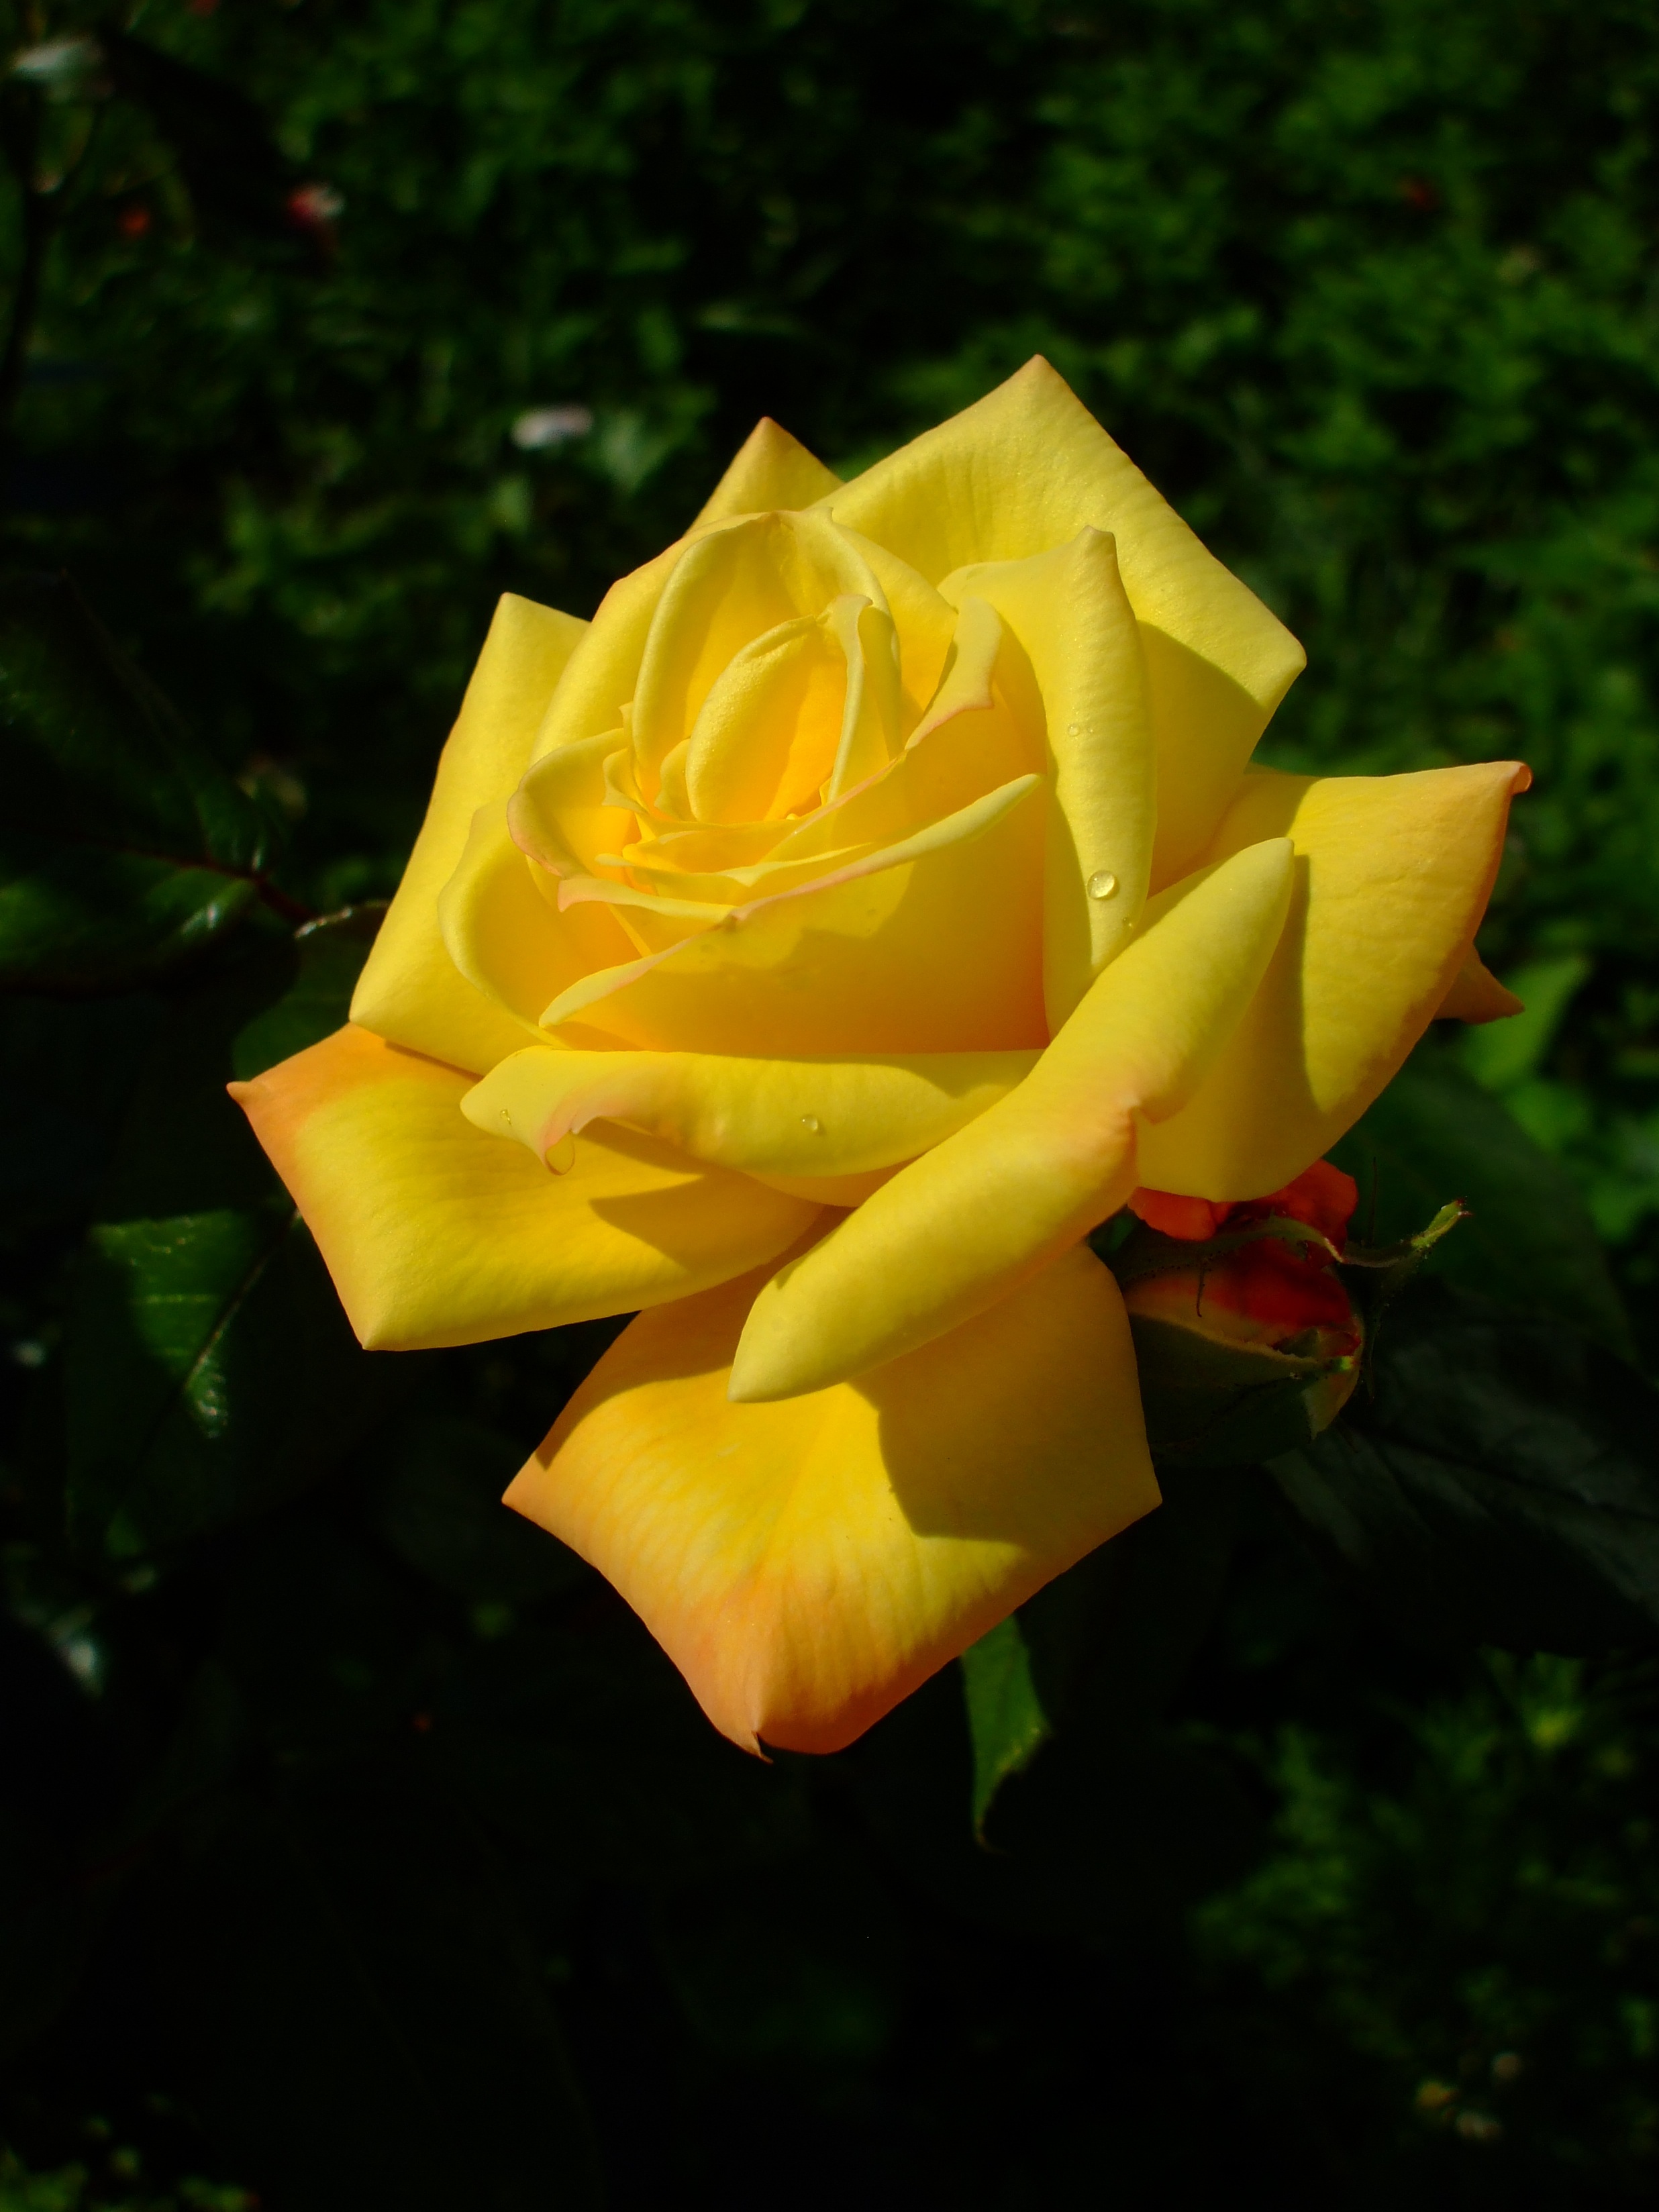
blossom, plant, flower, petal, bloom, rose, yellow, flora, yellow rose, macro photography, flowering plant, garden roses, rose family, plant stem, land plant, rose order, austrian briar